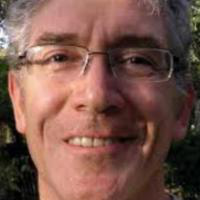
Age group: age 41-55